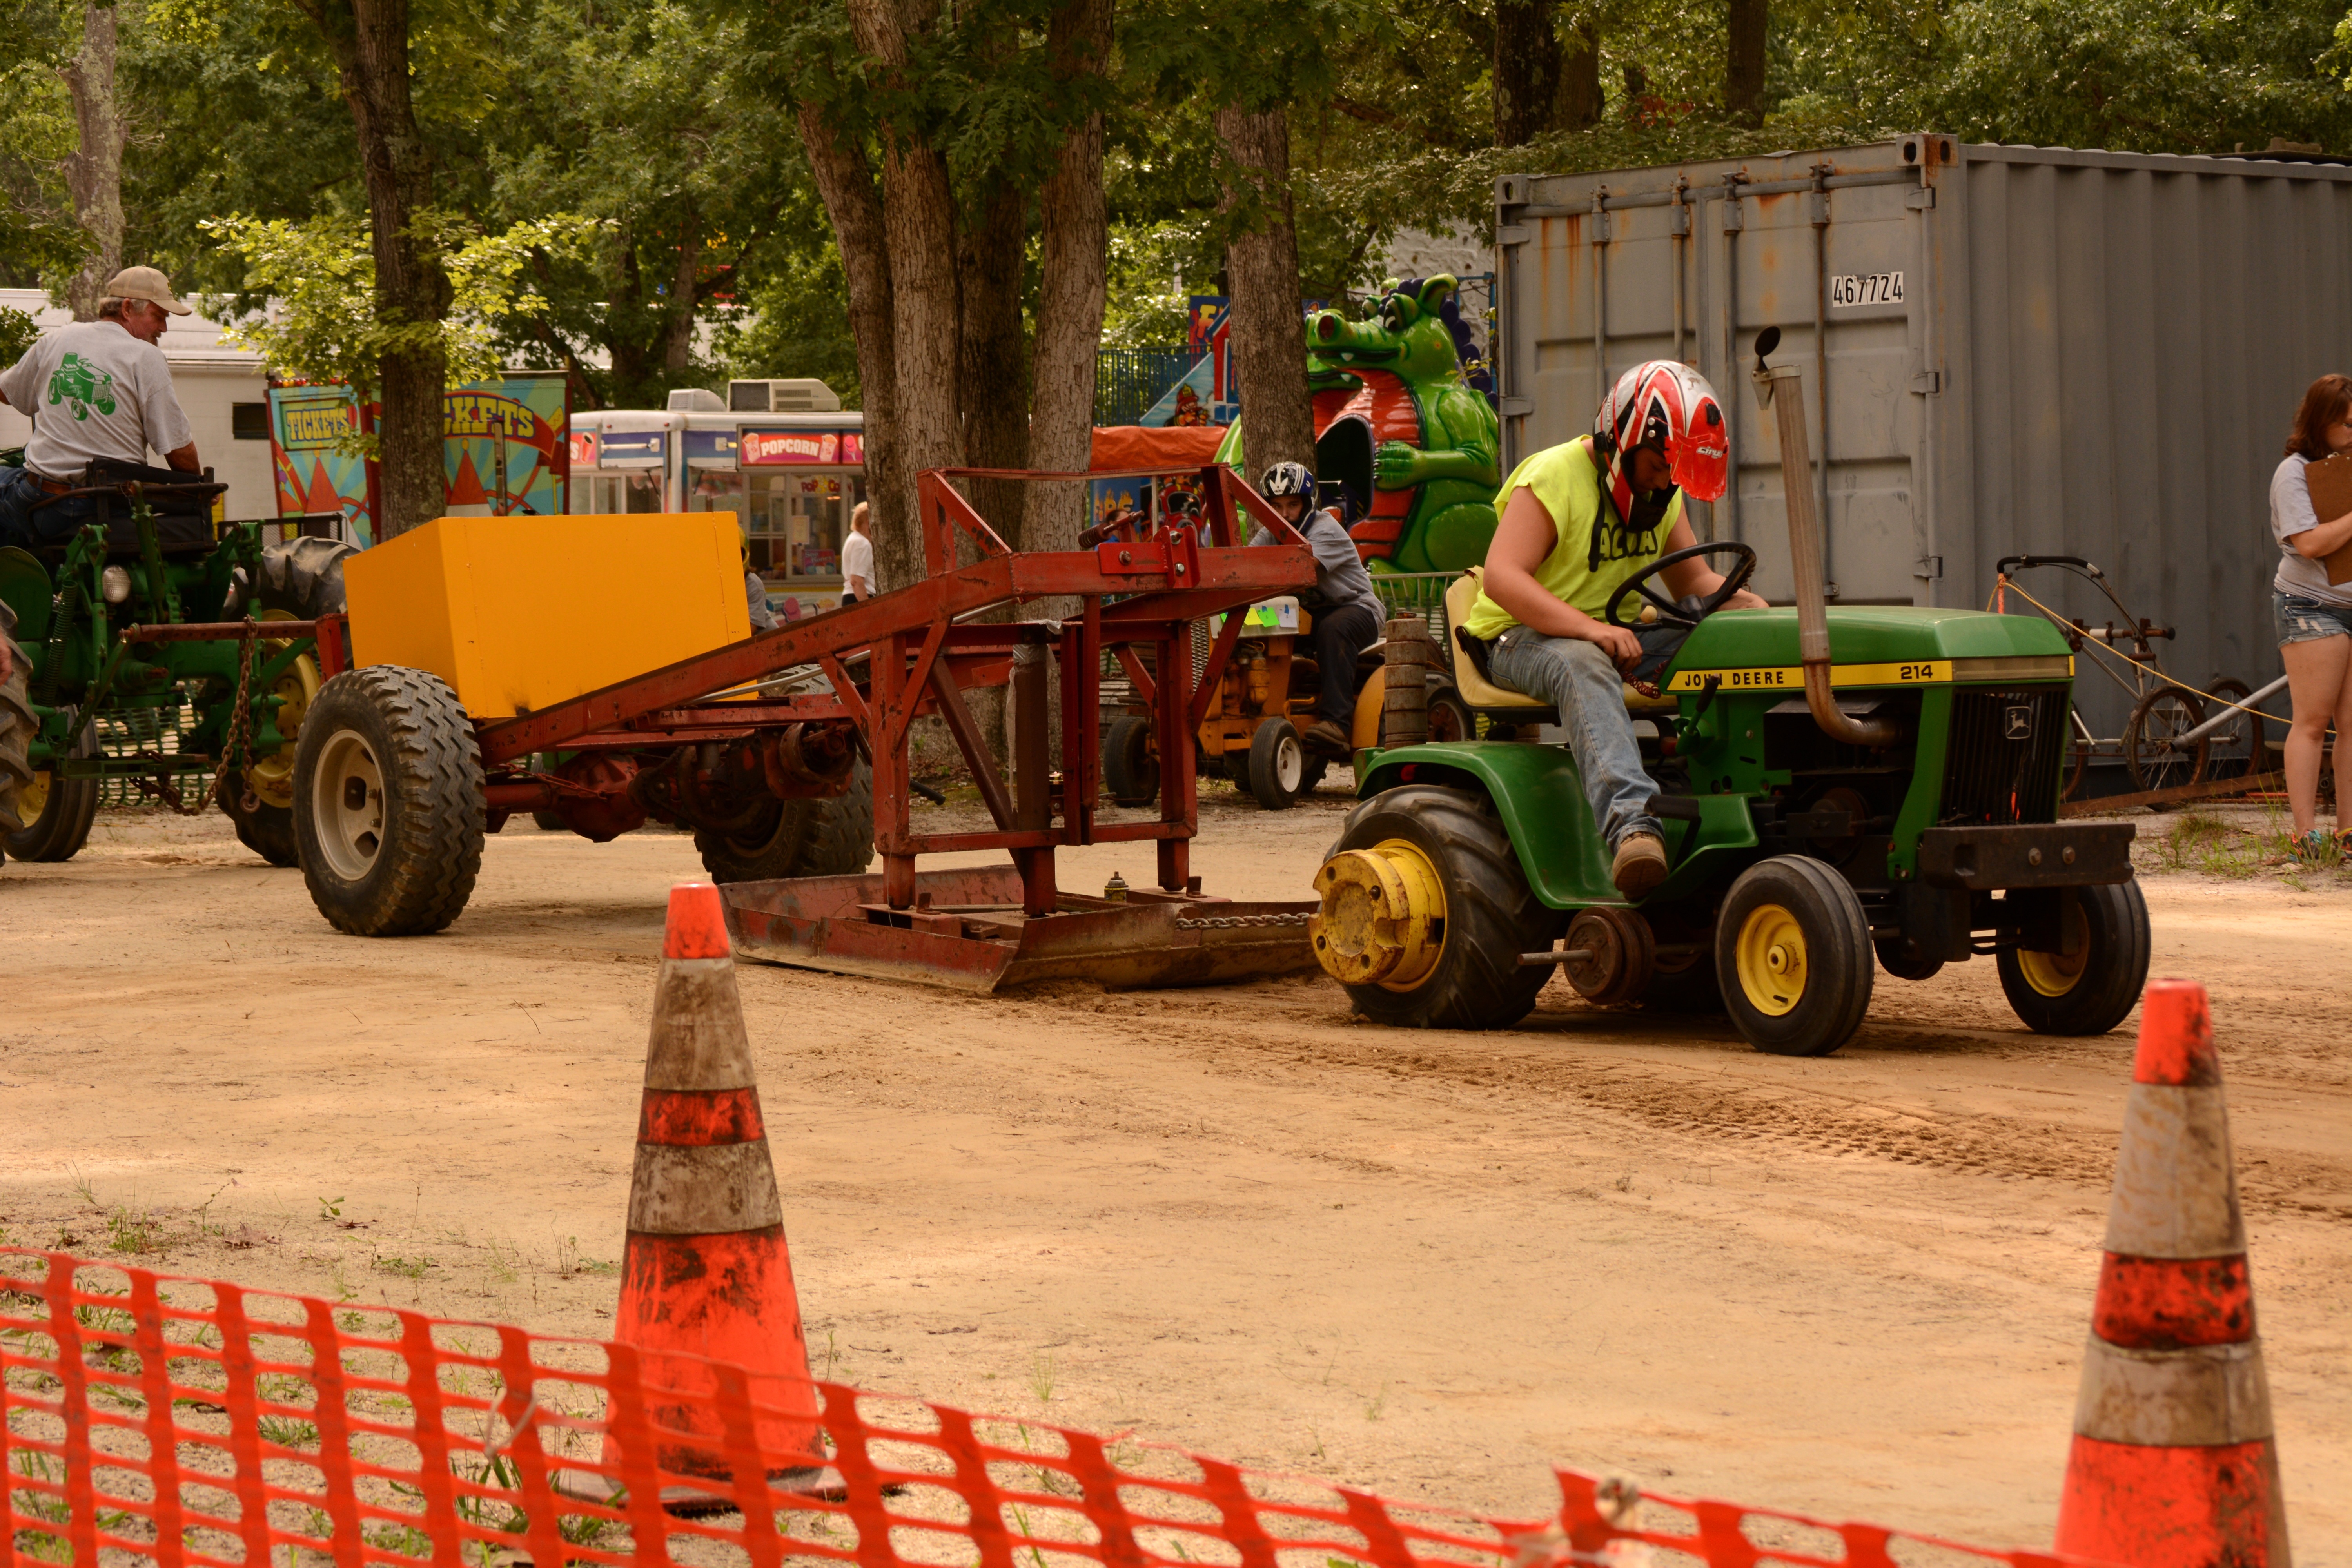
work, man, landscape, nature, grass, tractor, field, farm, lawn, tool, asphalt, summer, transport, green, vehicle, equipment, ride, machine, machinery, care, garden, cut, outdoors, worker, landscaping, gardening, vegetation, engine, mowing, lawnmower, lawn mower, sled, trim, mower, mow, maintenance, gardener, cutter, agricultural machinery, motorized, lawn mowing